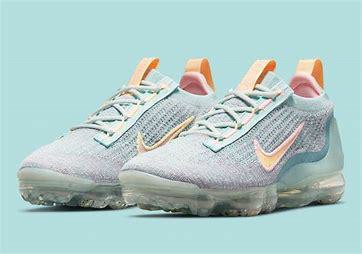
Brand: Nike
Model: Air Vapormax 2021 FK